Match of the Century (rugby union)

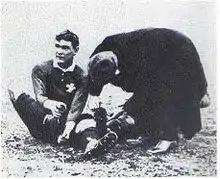
Jack Williams receiving treatment at half-time.

There is general agreement that New Zealand gave a much better account of themselves in the second half, although the Welsh scrum would remain in the ascendancy and poor kicking continued to be an issue for the All blacks. Both teams had scoring opportunities, but the All Blacks had most of the attacking play. Billy Wallace did cross the try line, but was called back having run into touch and a forward pass from Deans prevented an inevitable try for McGregor. The All Blacks also had a series of scrums on the Welsh goal line, but were kept from scoring by a strong Welsh defence. However, the closest opportunity came for the All Blacks when three-quarter Bob Deans was brought down inches from the line.